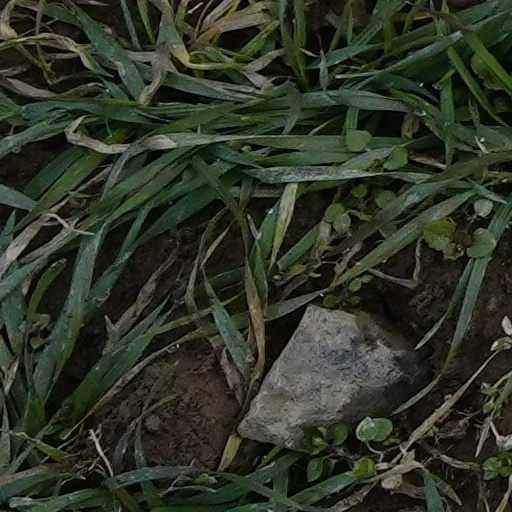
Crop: wheat